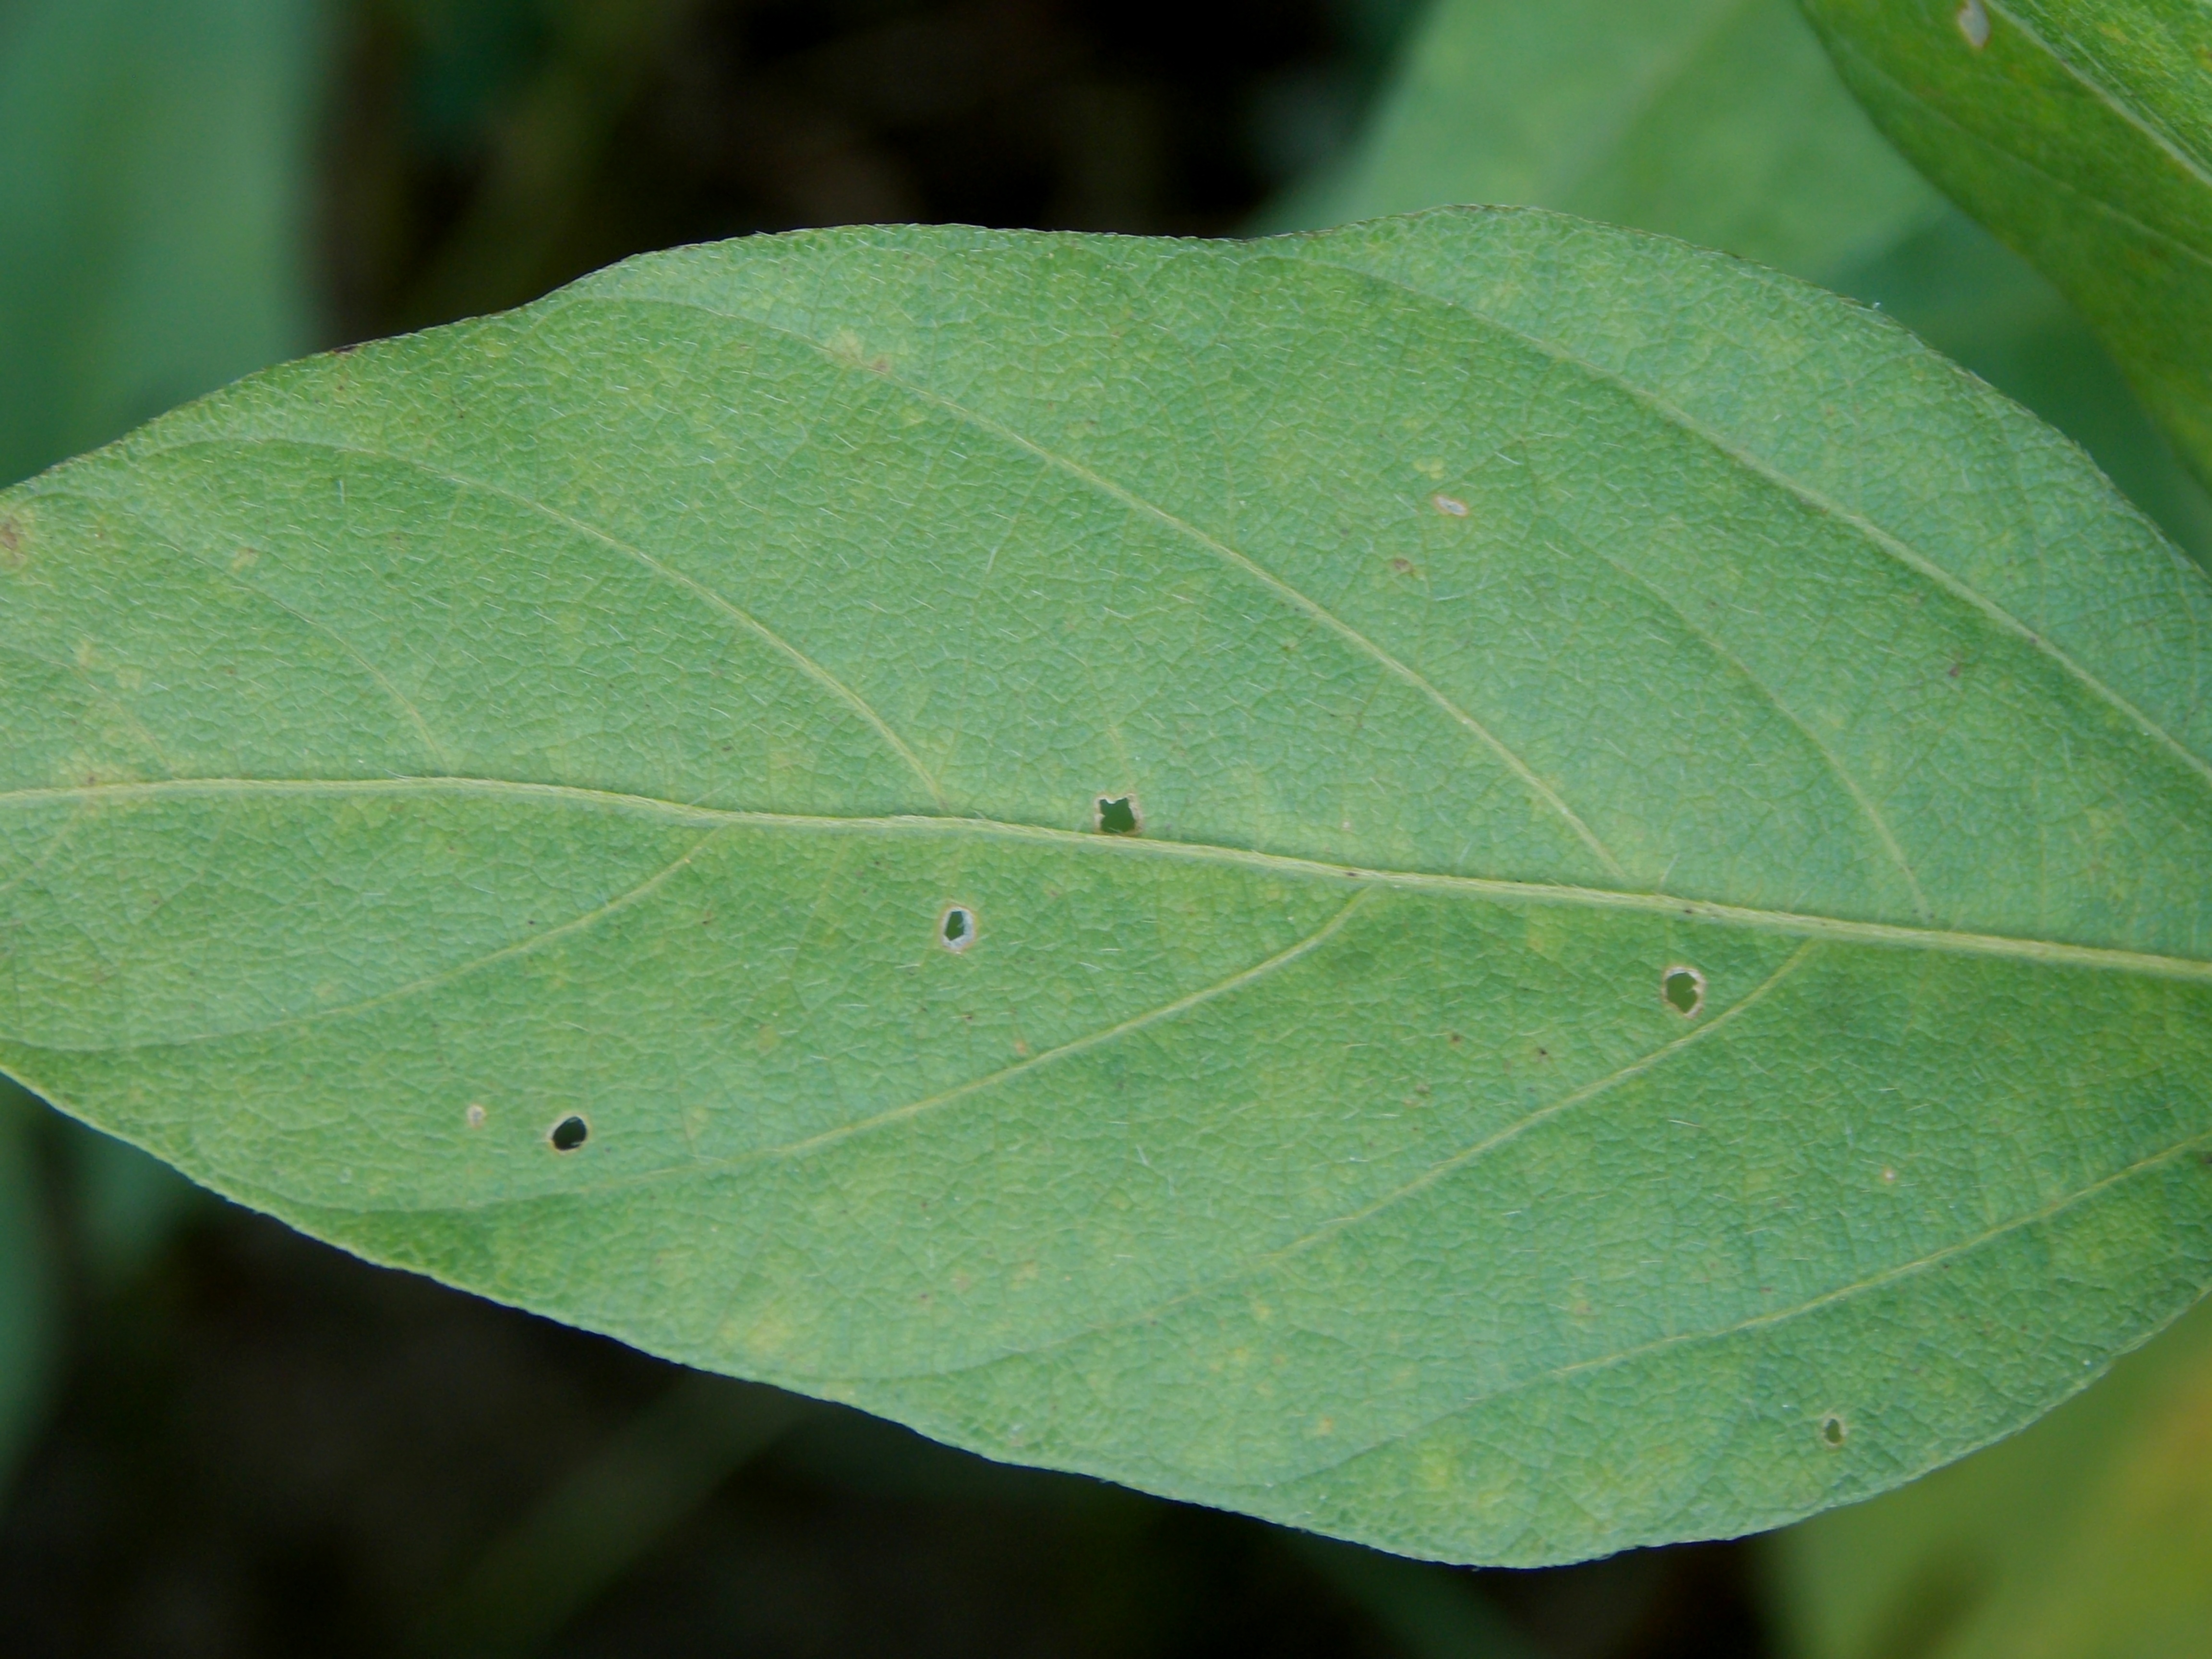
Label: Healthy